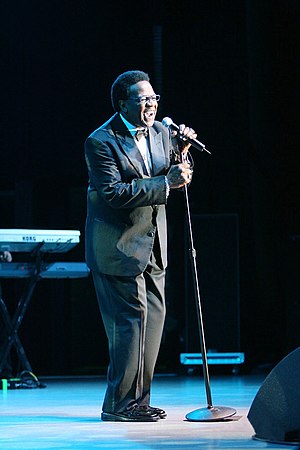
Navne i Rock and Roll Hall of Fame / Udøvende kunstnere
Navne i Rock and Roll Hall of Fame er en oversigt over de navne, der er optaget i Rock and Roll Hall of Fame i USA. Listen er ikke komplet, se den på Rock and Roll Hall of Fames liste over de optagne navne.